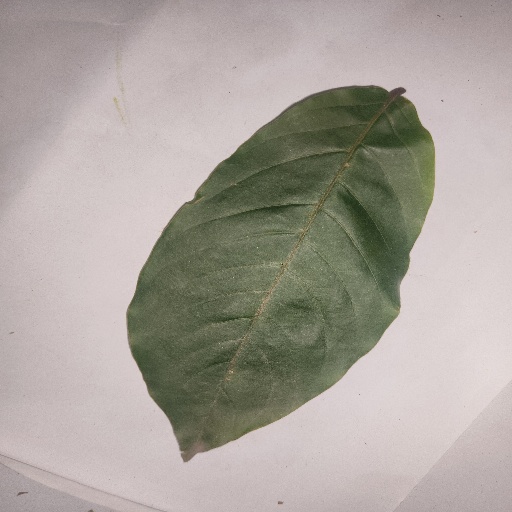
Species: HariTaki
Leaf condition: Healthy Leaf